Gli uomini non guardano il cielo

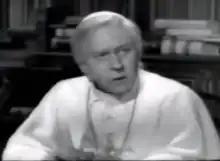
Henri Vidon as Pius X

Gli uomini non guardano il cielo is a 1952 Italian drama film.